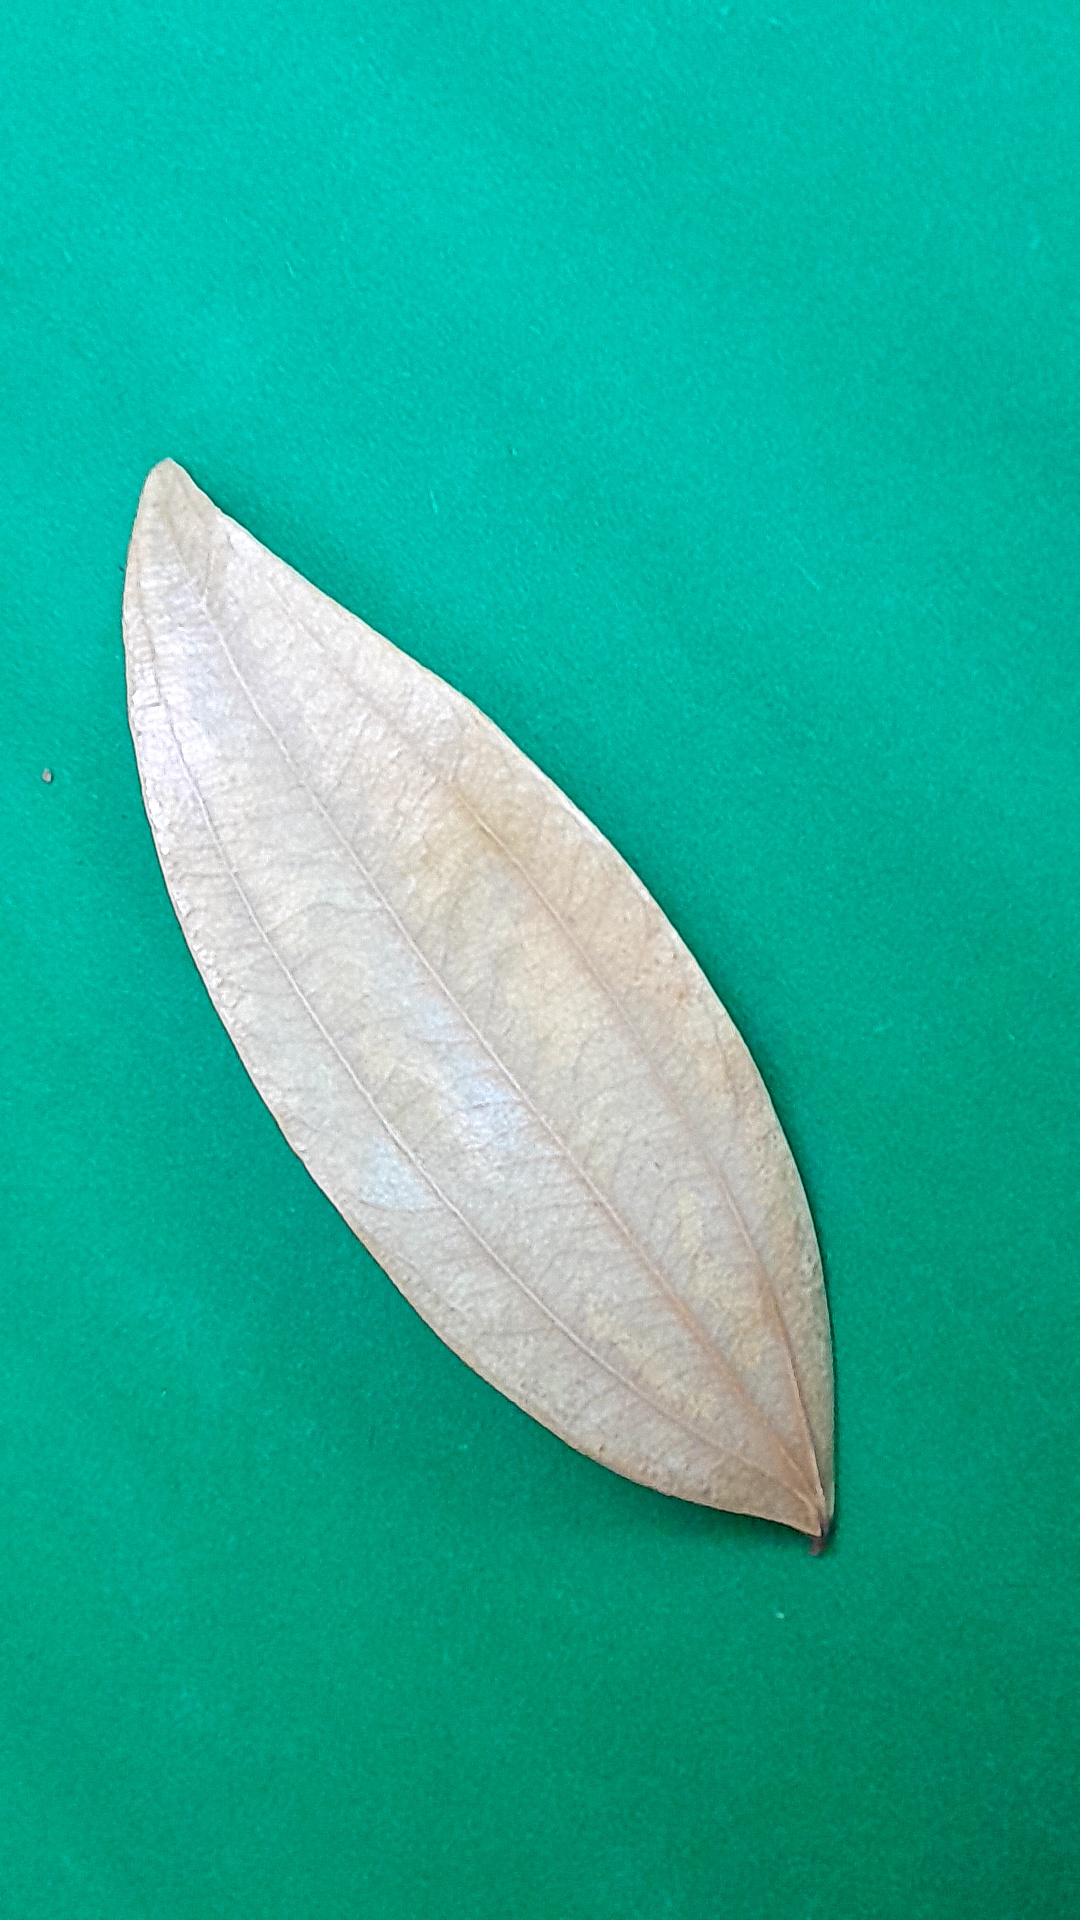
Label: Dry Leaf